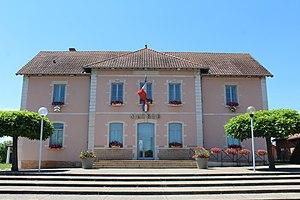
Mairie de Replonges dans l'ancienne école des filles.
Replonges est une commune française située dans le département de l'Ain, en région Auvergne-Rhône-Alpes.